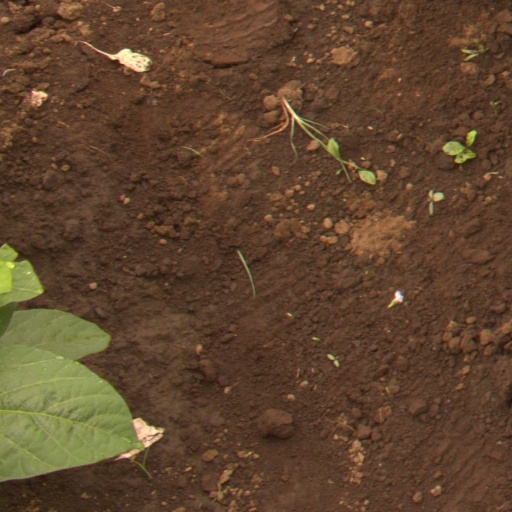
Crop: soybean